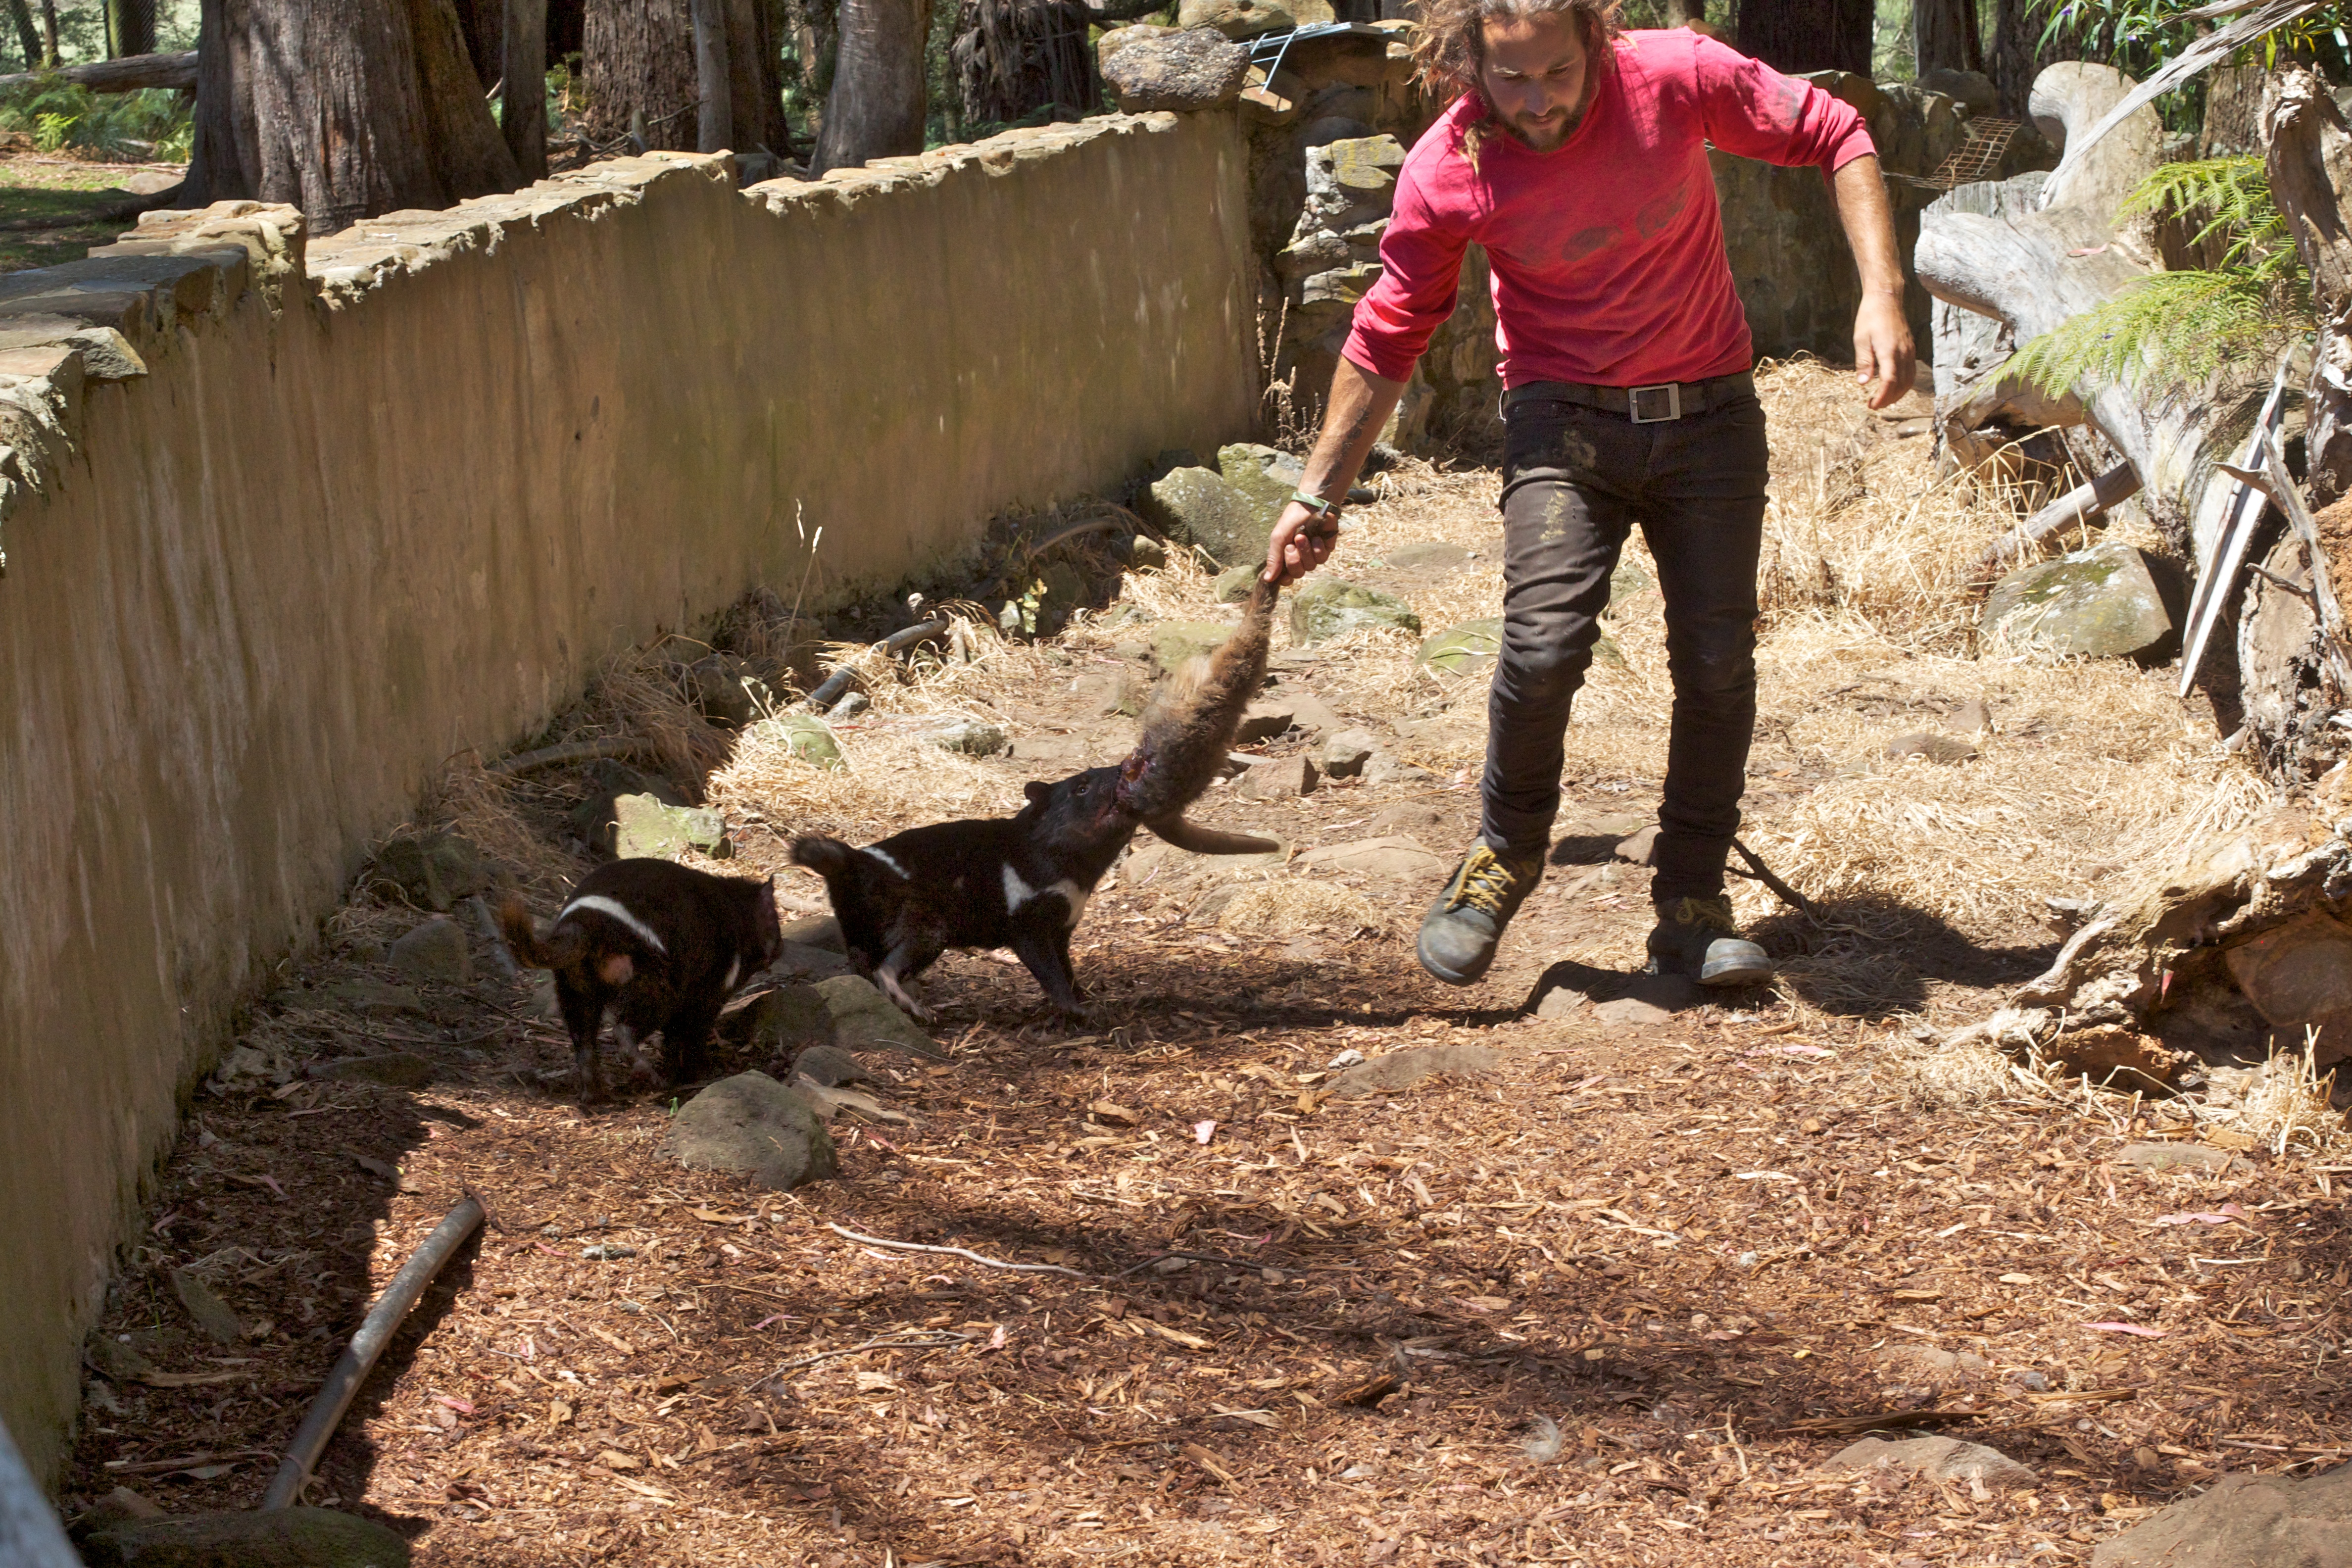
mud, soil, auodyssey